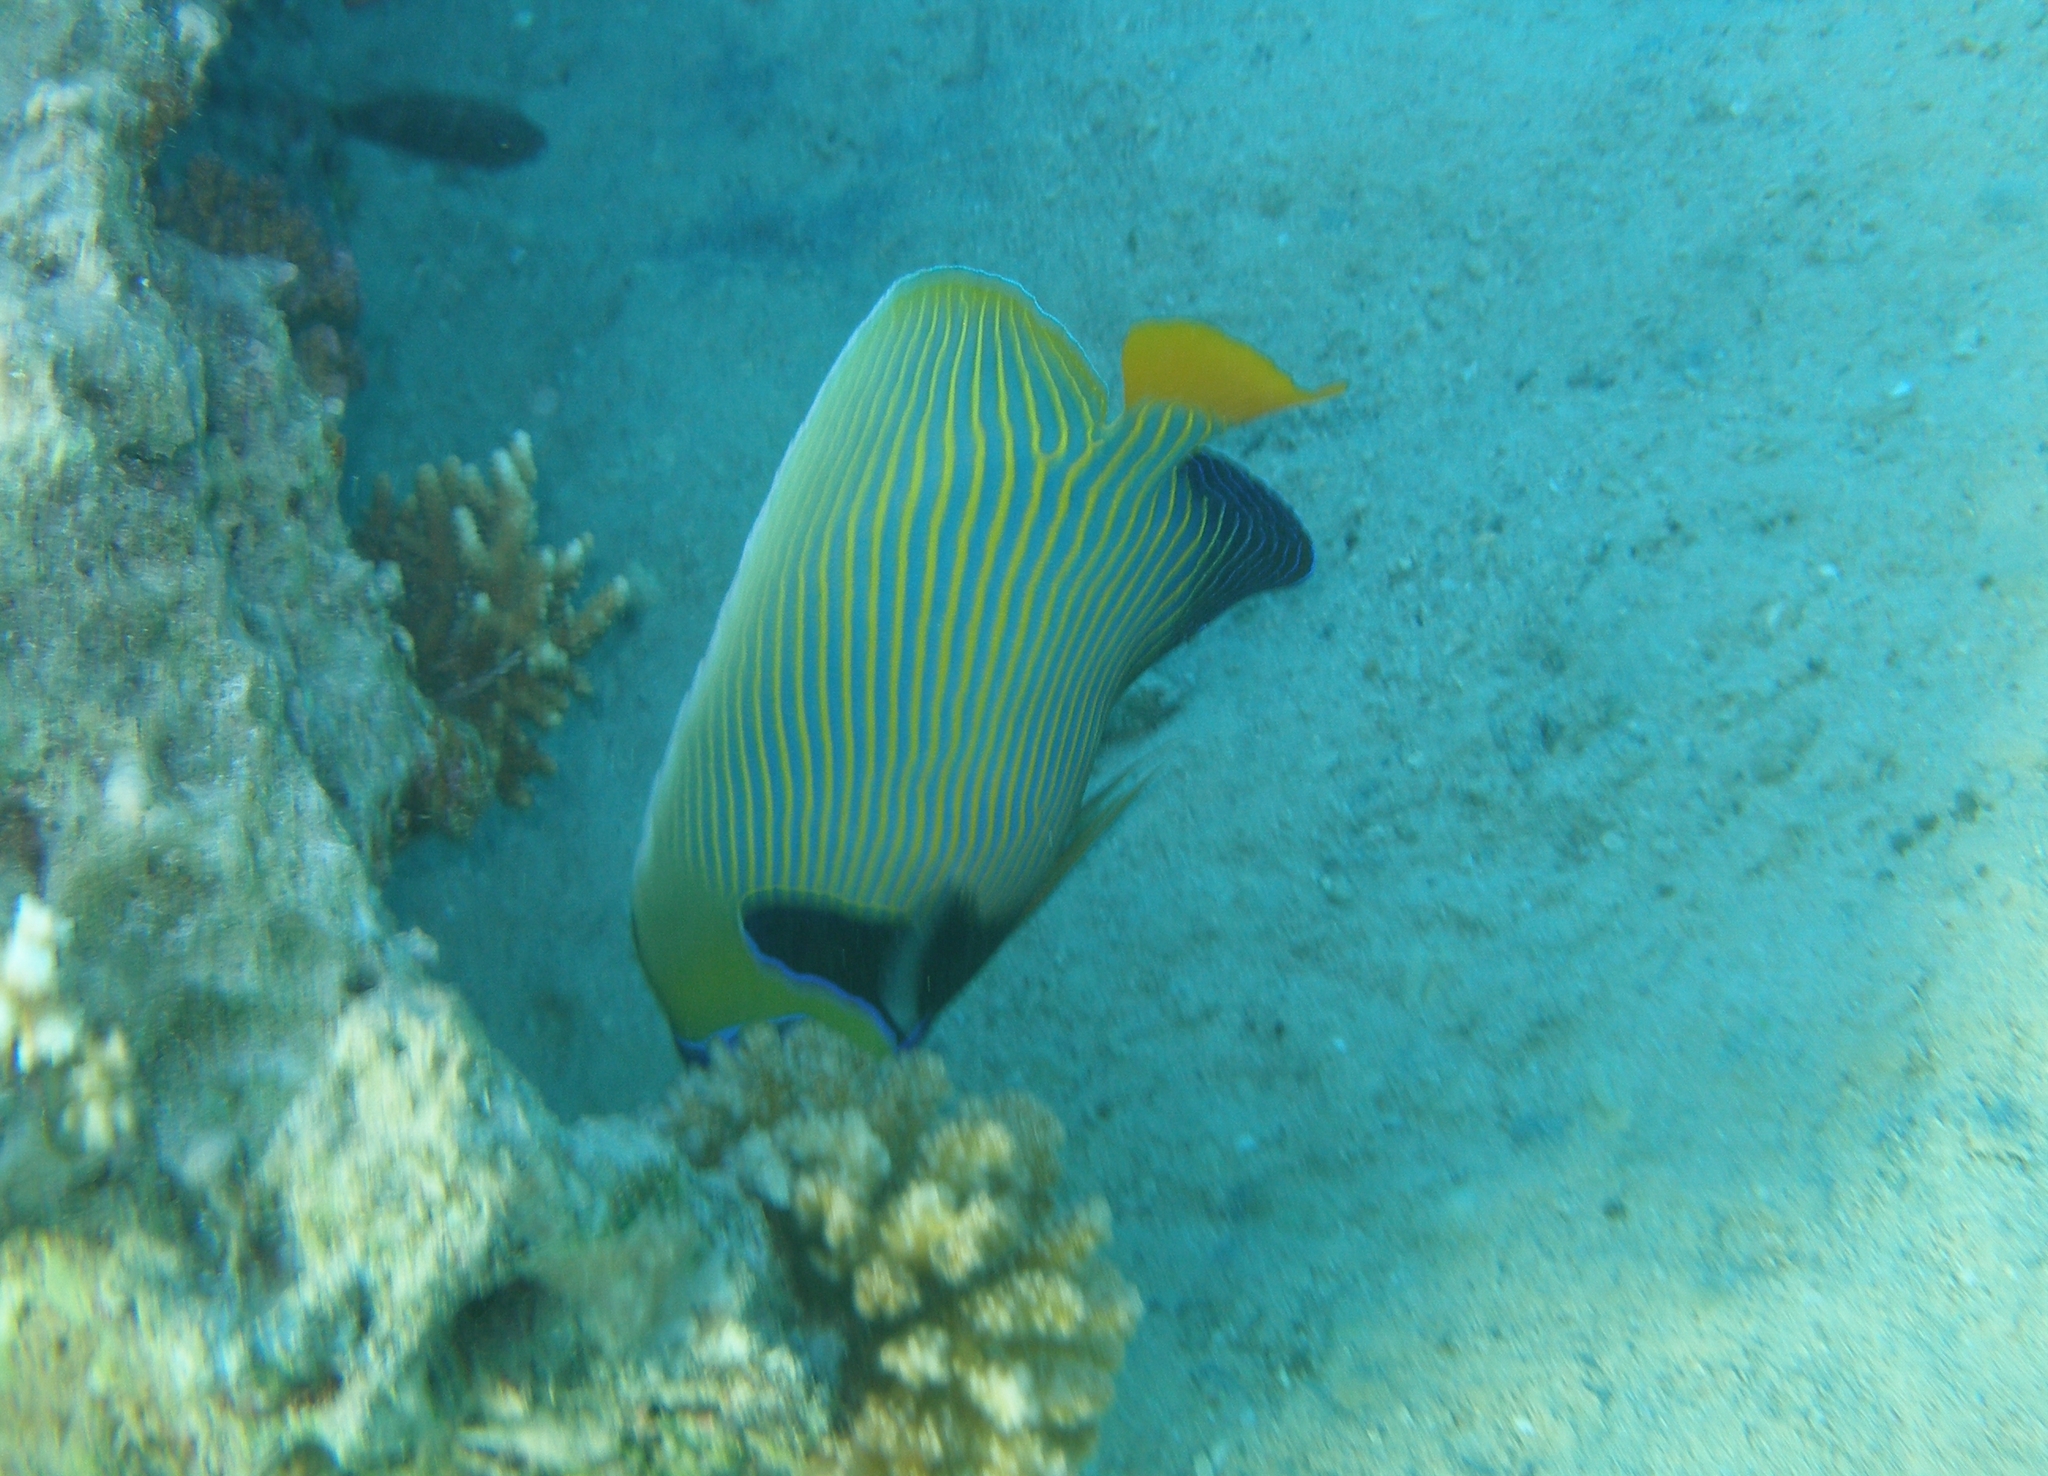
Pomacanthus imperator (Emperor Angelfish)